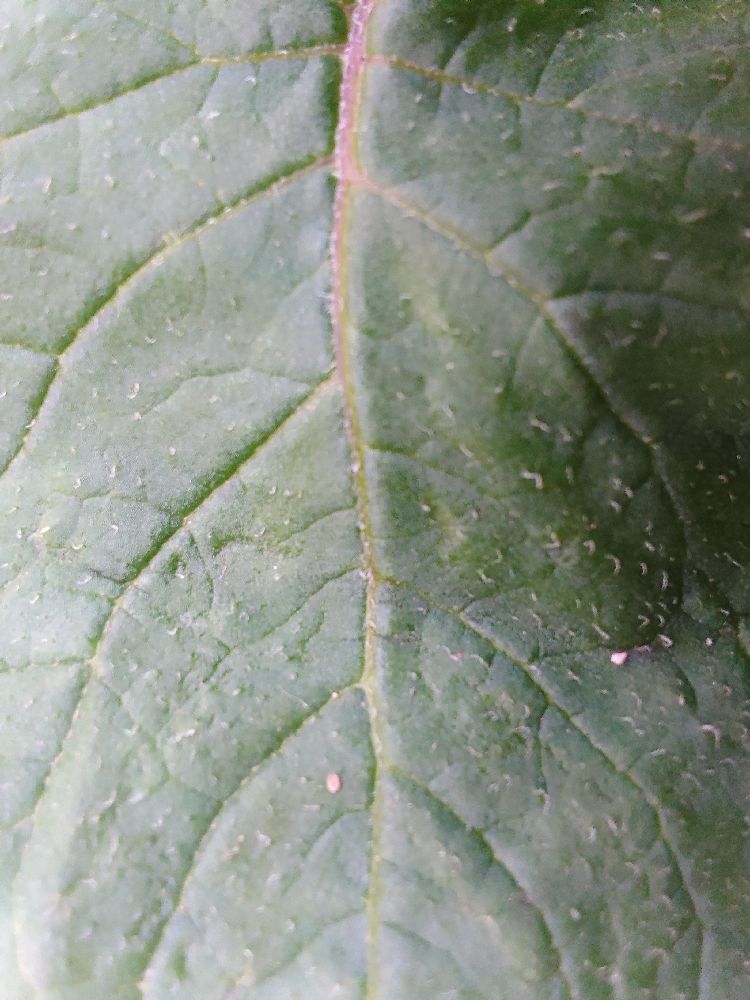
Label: Healthy